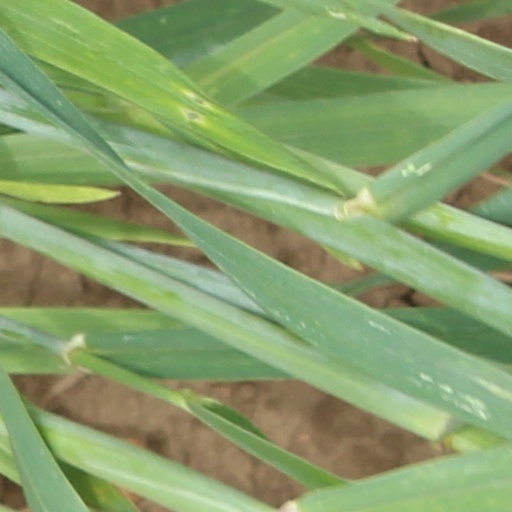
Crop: wheat